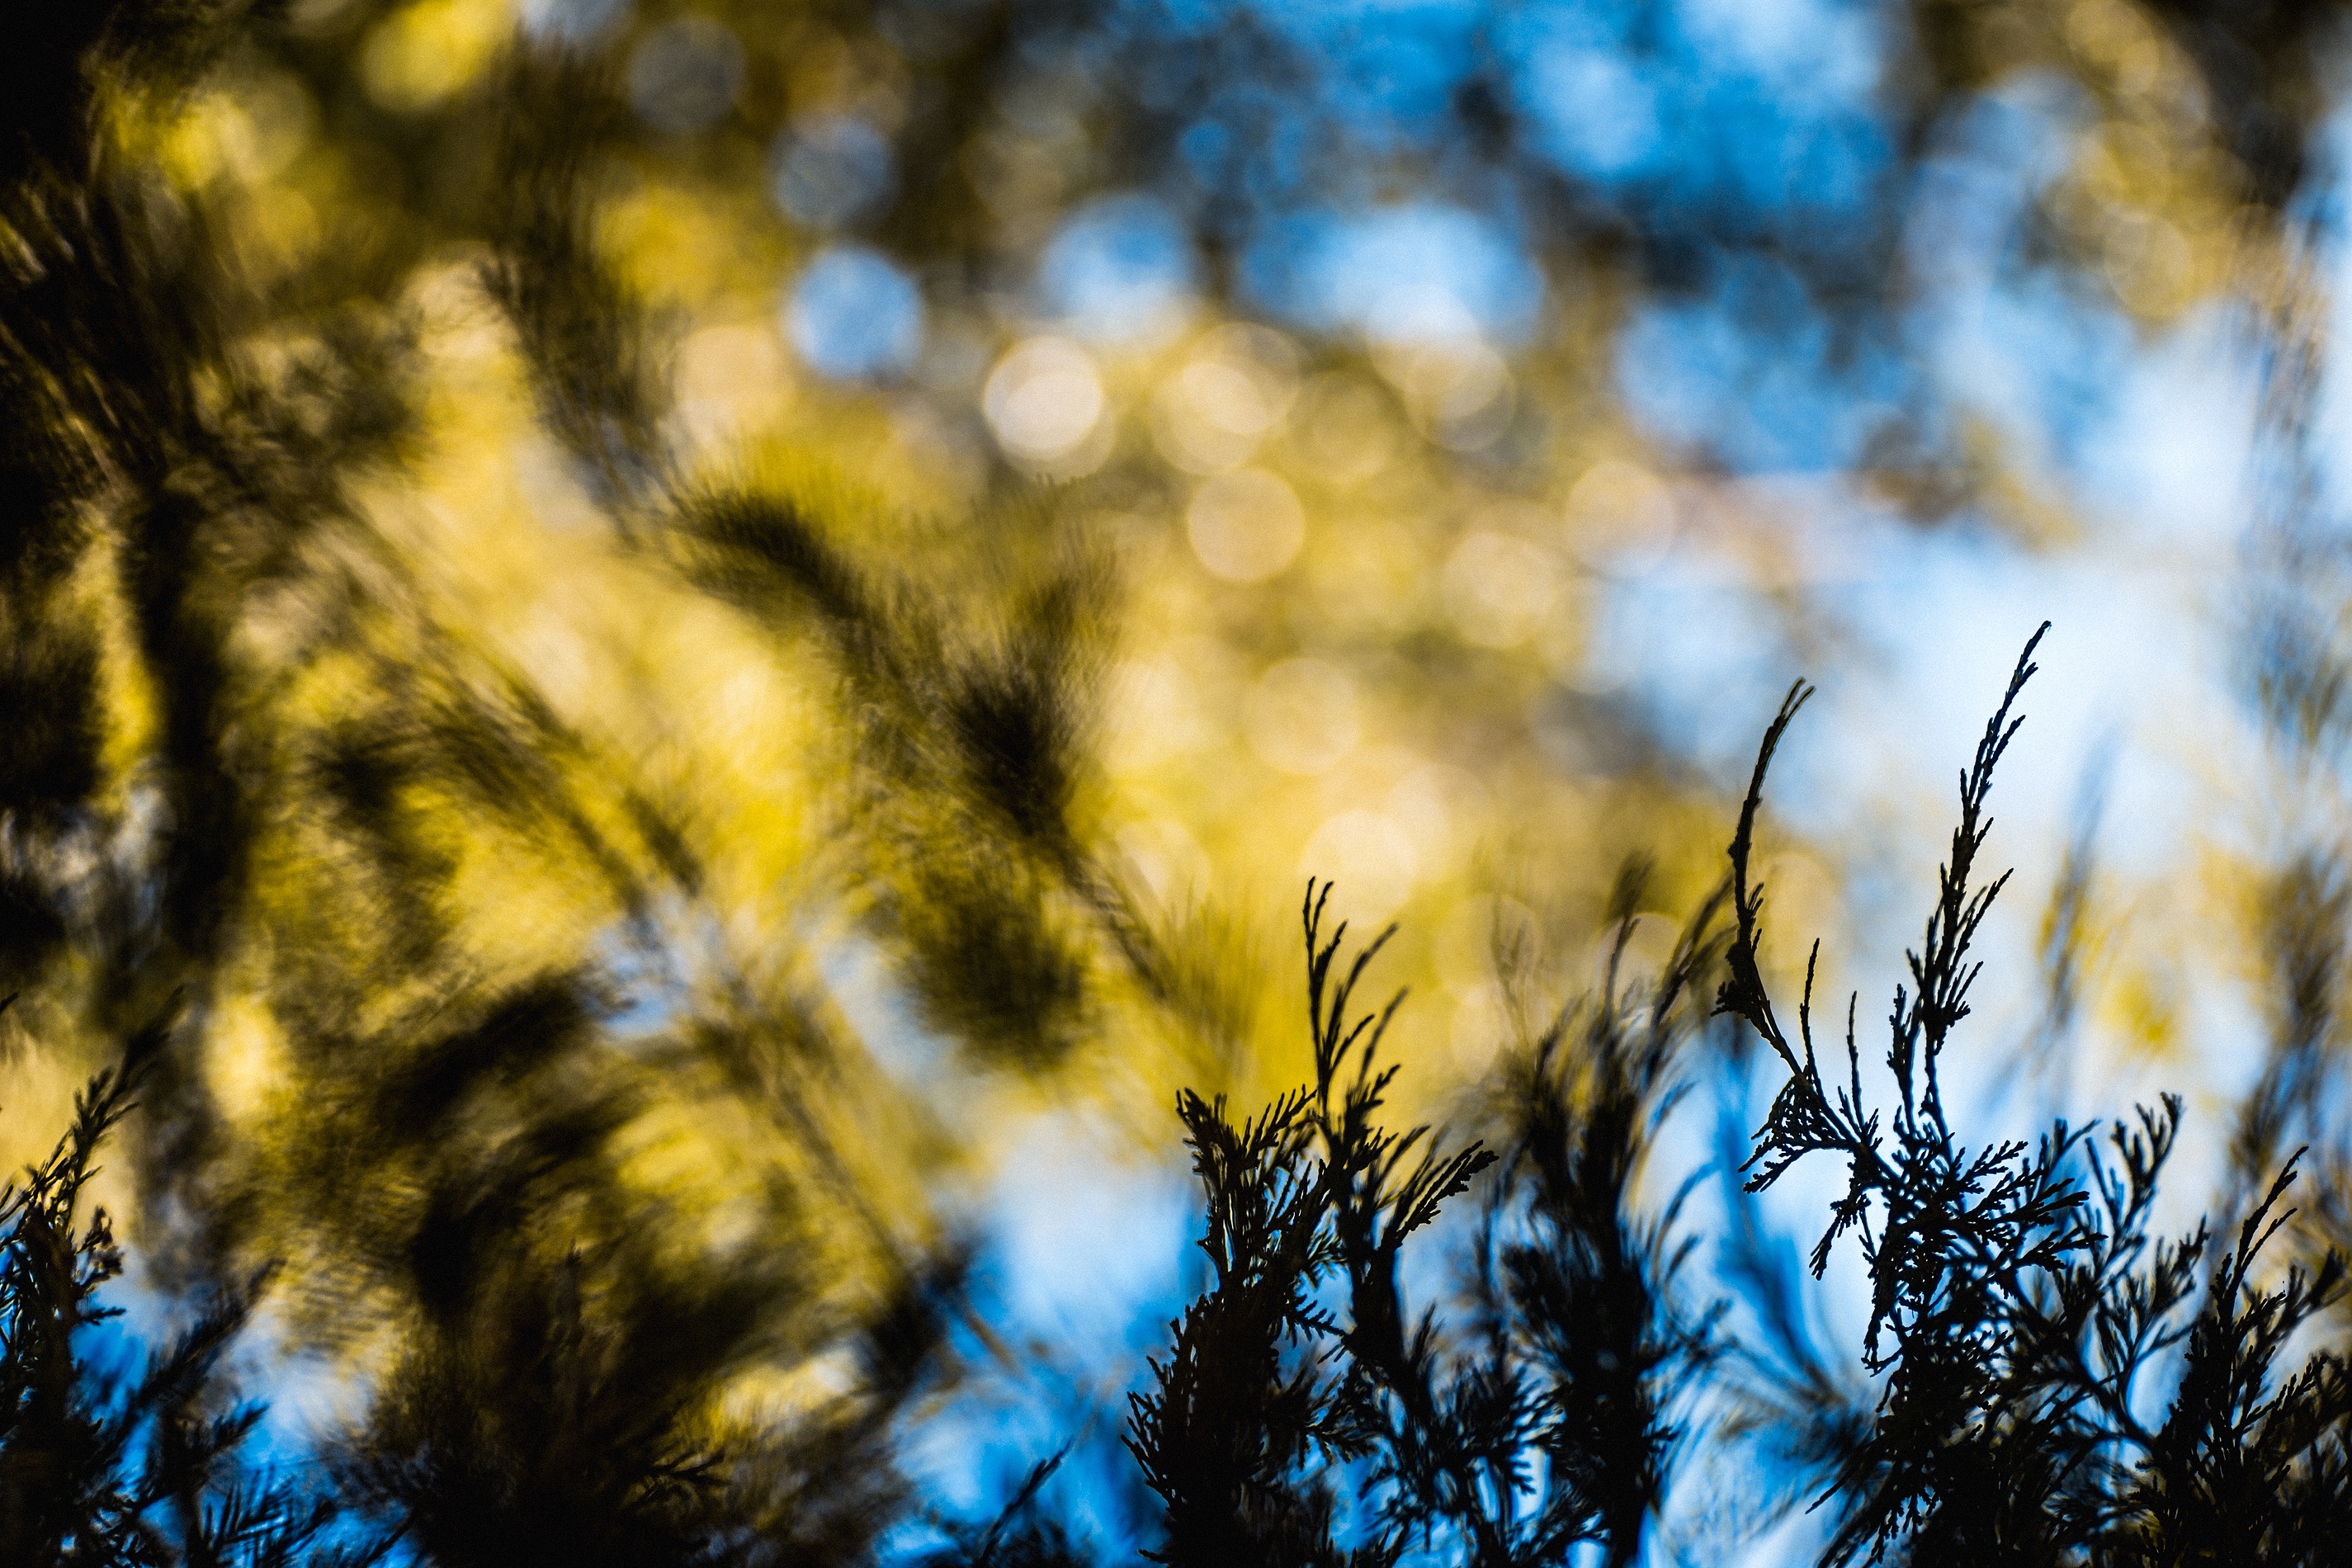
tree, nature, forest, grass, branch, winter, light, cloud, plant, sky, sunset, sunlight, morning, leaf, flower, evening, green, reflection, autumn, blue, yellow, flora, season, macro photography, grass family, woody plant